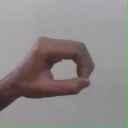
अक्षर: औ